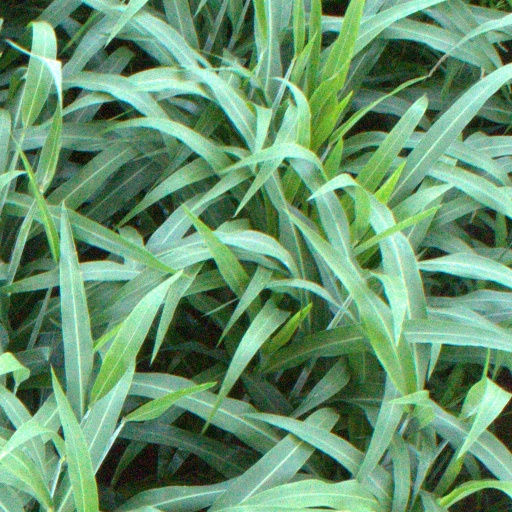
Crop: sorghum